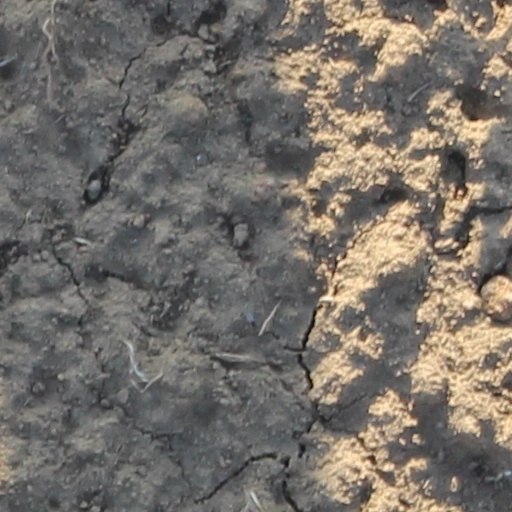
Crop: wheat